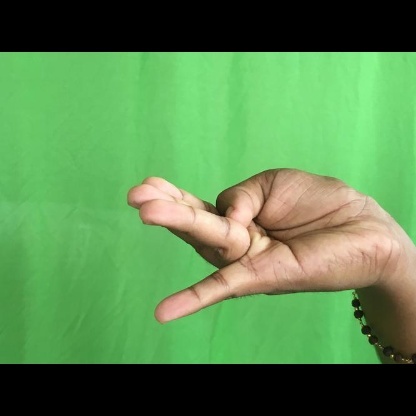
Mudra: Chaturam